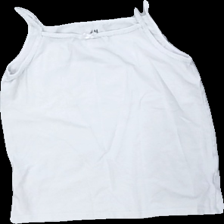
View: front
Type: Tank top
Category: Children
Brand: H&M
Colors: White
Material: 100% cotton
Cut: Regular
Size: 134
Season: Summer
Price range: <50
Recommended usage: Reuse
Description: vitt linne, lite dassig i färgen